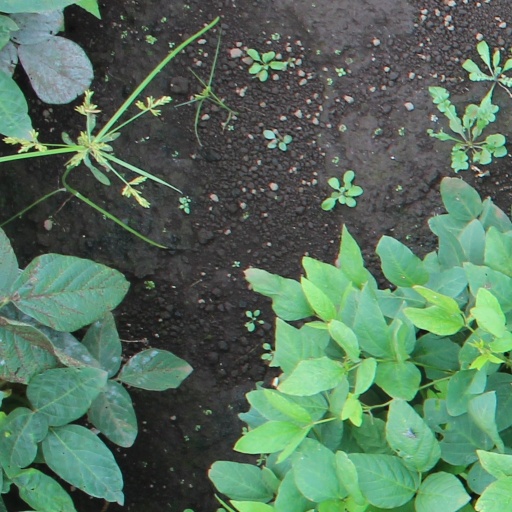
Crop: soybean